Manjampatti Valley

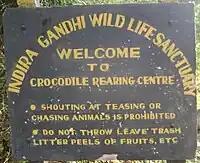
Sign at Amaravathi Crocodile Rearing Center

There is a well laid-out park nearby at the Amaravathi Dam where one may climb steep steps on the dam to have a picturesque view north of the plains below and south to the Anaimalai Hills, Manjampatti Valley and Palni Hills above. This place is being developed as a District Excursion Centre for tourism.